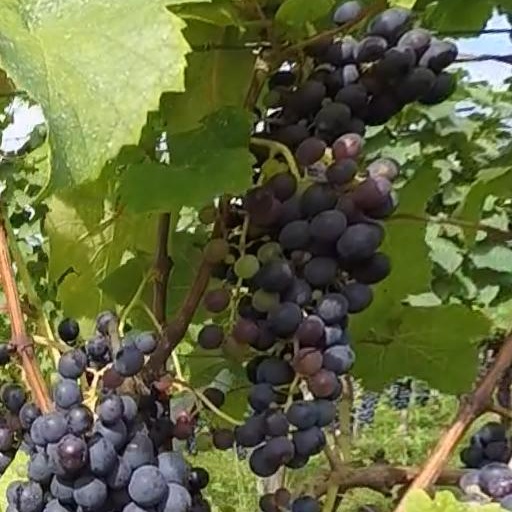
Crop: grape